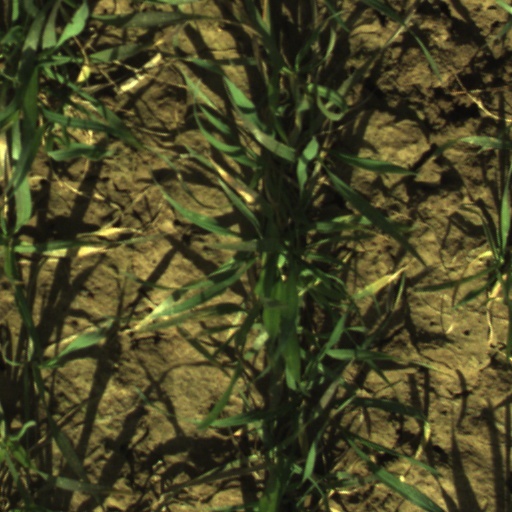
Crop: wheat